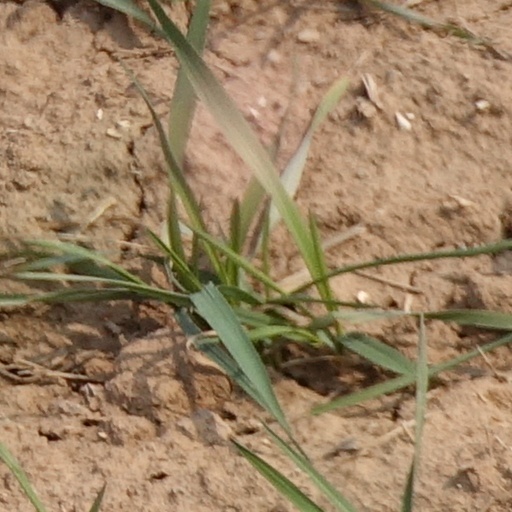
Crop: wheat